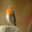
Label: bird